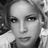
Emotion: neutral